William J. Oliver (industrialist)

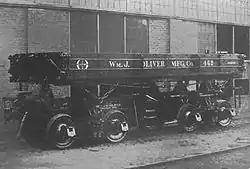
William J. Oliver Manufacturing Company dump car used in the construction of the Panama Canal

President Theodore Roosevelt initially accepted Oliver's bid, though Bangs was eliminated from the partnership due to a conflict of interest. Oliver was given ten days to organize a corporation and raise $5 million, a feat he accomplished in just three. He obtained the assistance of New York City Subway builder John B. MacDonald, New York Superintendent of Public Works Frederick C. Stevens, and the Milan Dredging Company of Baltimore. He stated he would personally travel to Panama to supervise the project.